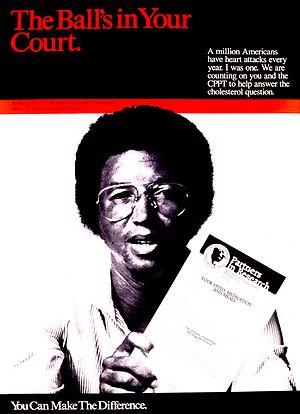
Arthur Robert Ashe, né le 10 juillet 1943 à Richmond et mort le 6 février 1993 à New York, est un joueur de tennis américain professionnel.